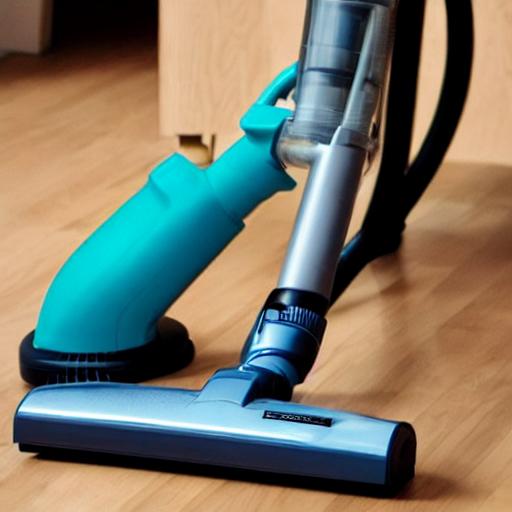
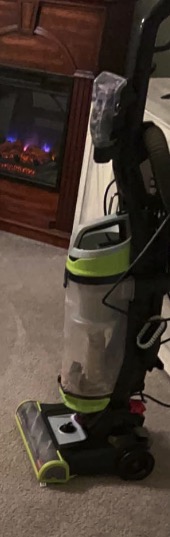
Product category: items_vacuum
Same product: no